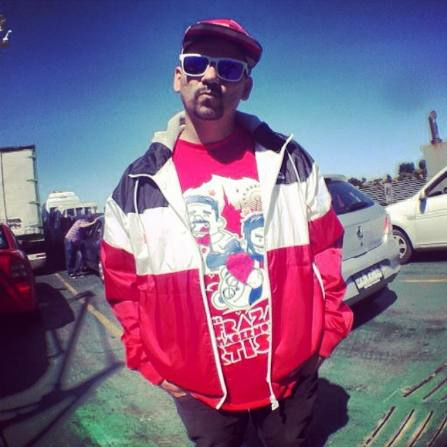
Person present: Yes